Valaichchenai Paper Mill

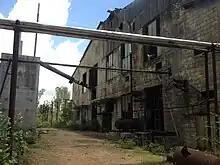
Dilapidated buildings at Paper Mill

Valaichchenai Paper Mill is a state-owned paper mill located in the town of Valaichchenai, Batticaloa District, Sri Lanka. It is considered that this mill is the first paper factory established in Sri Lanka.